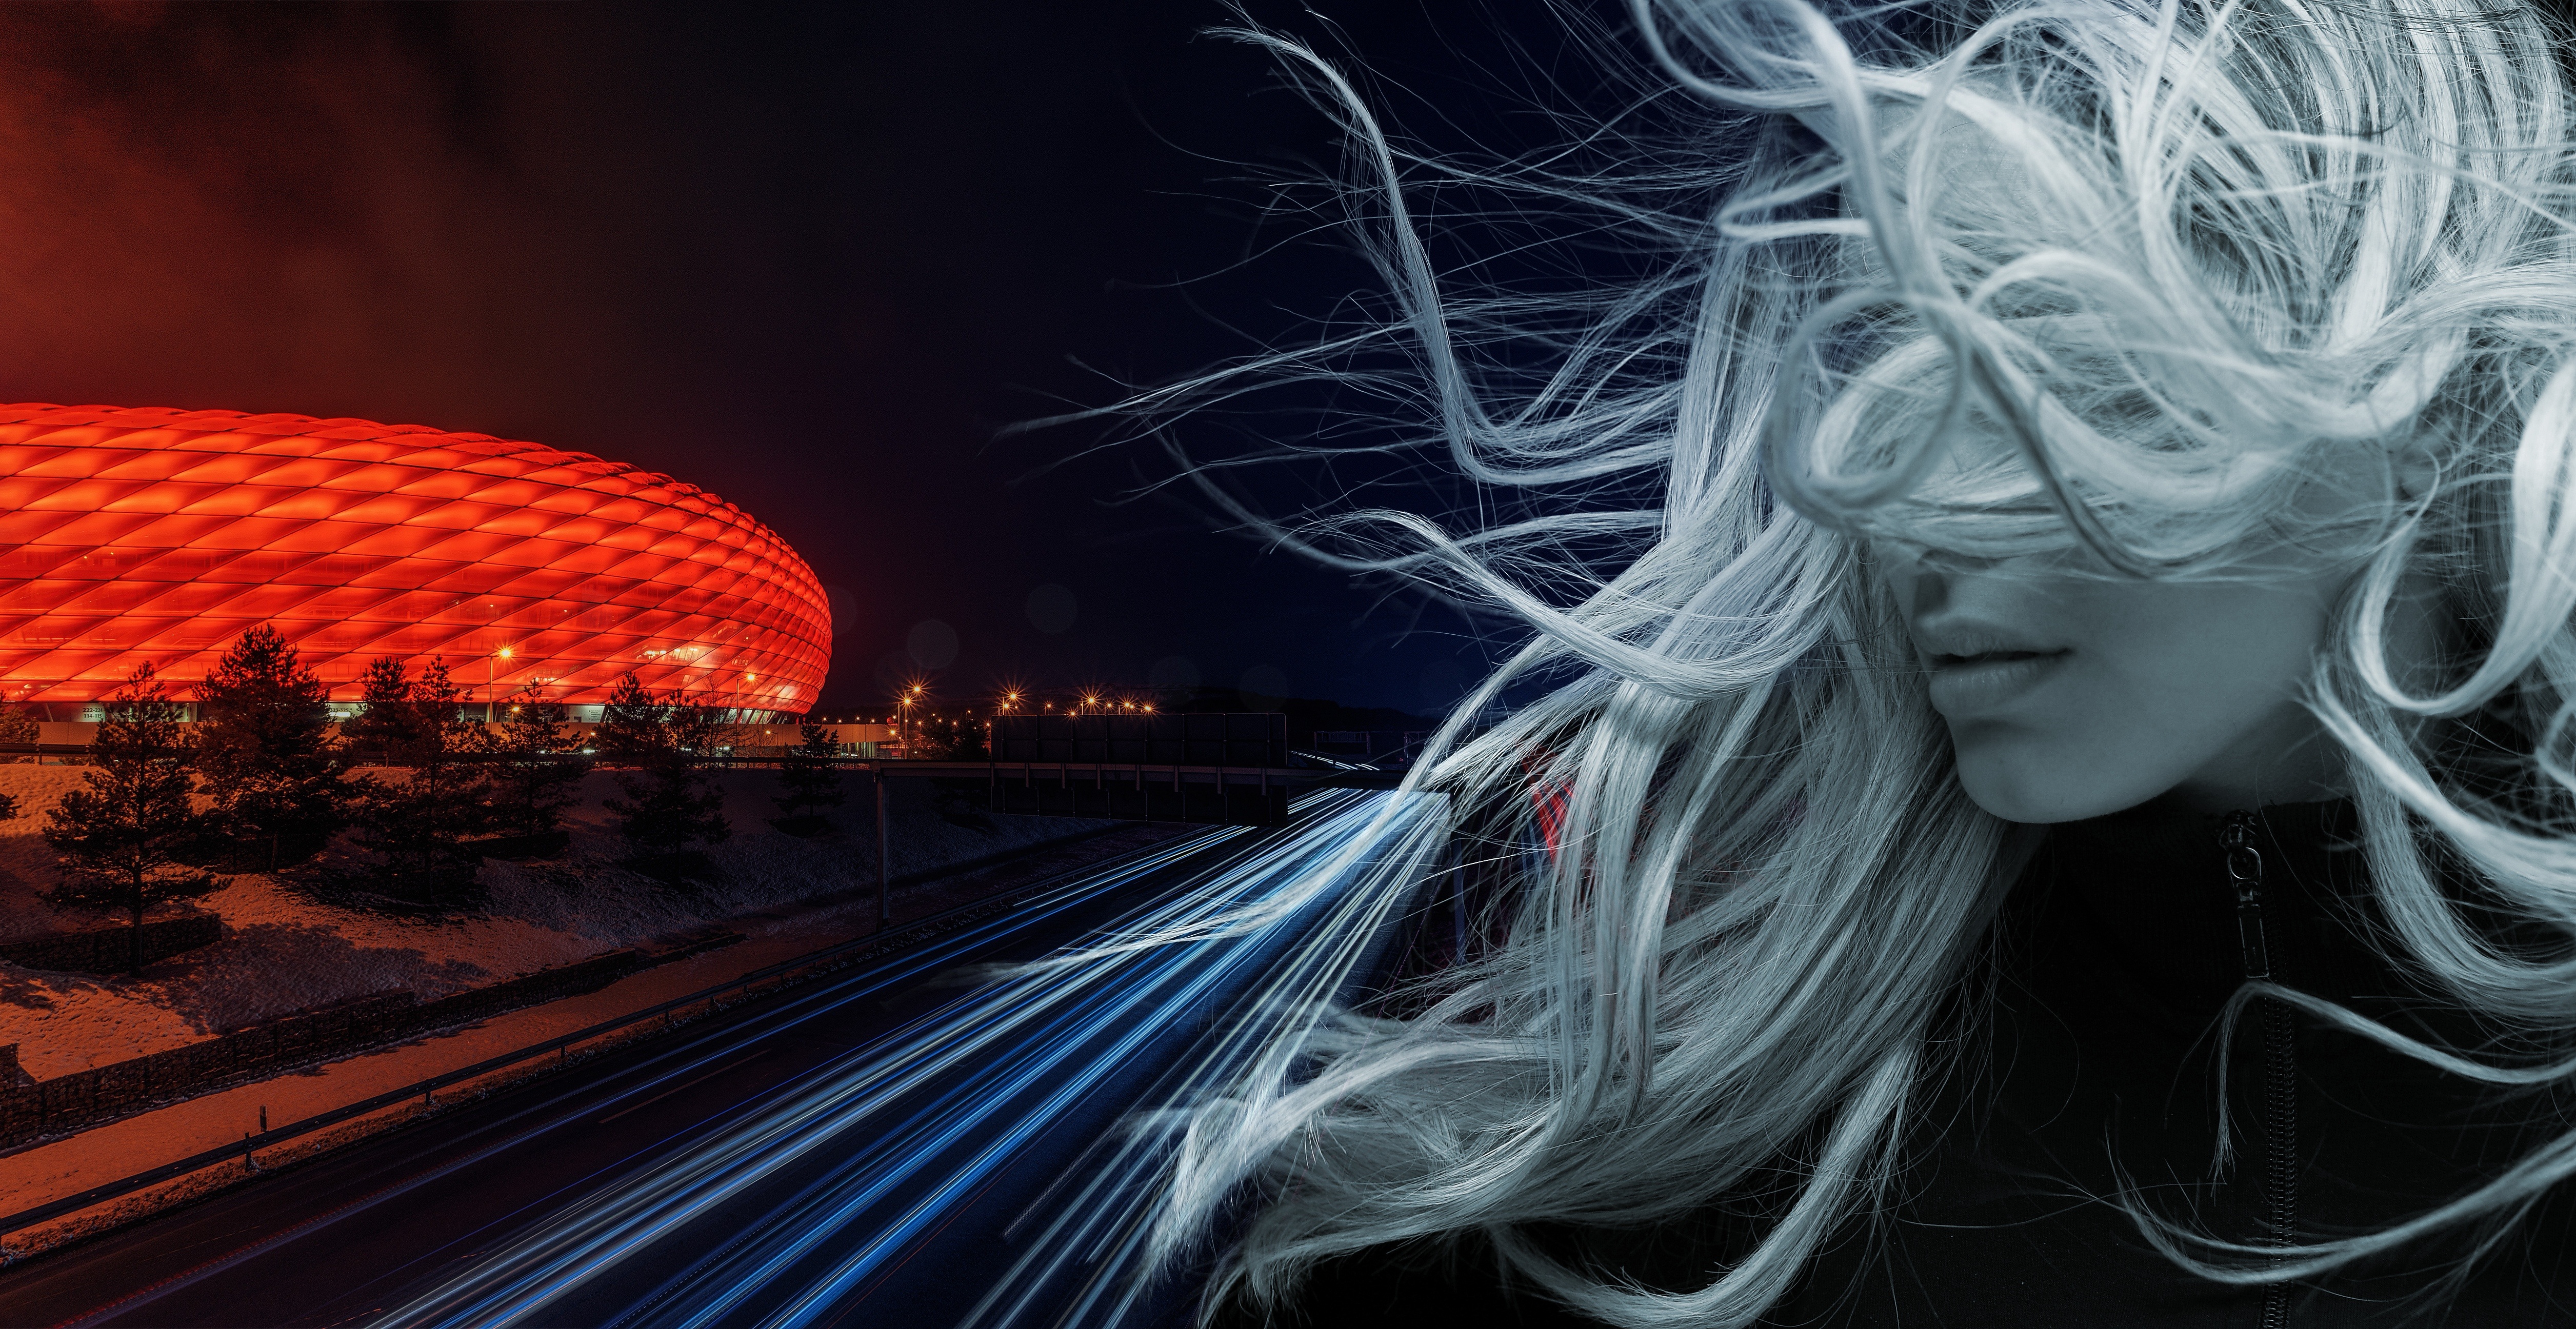
woman, model, hair, night, nightlife, lifestyle, light, darkness, computer wallpaper, girl, sky